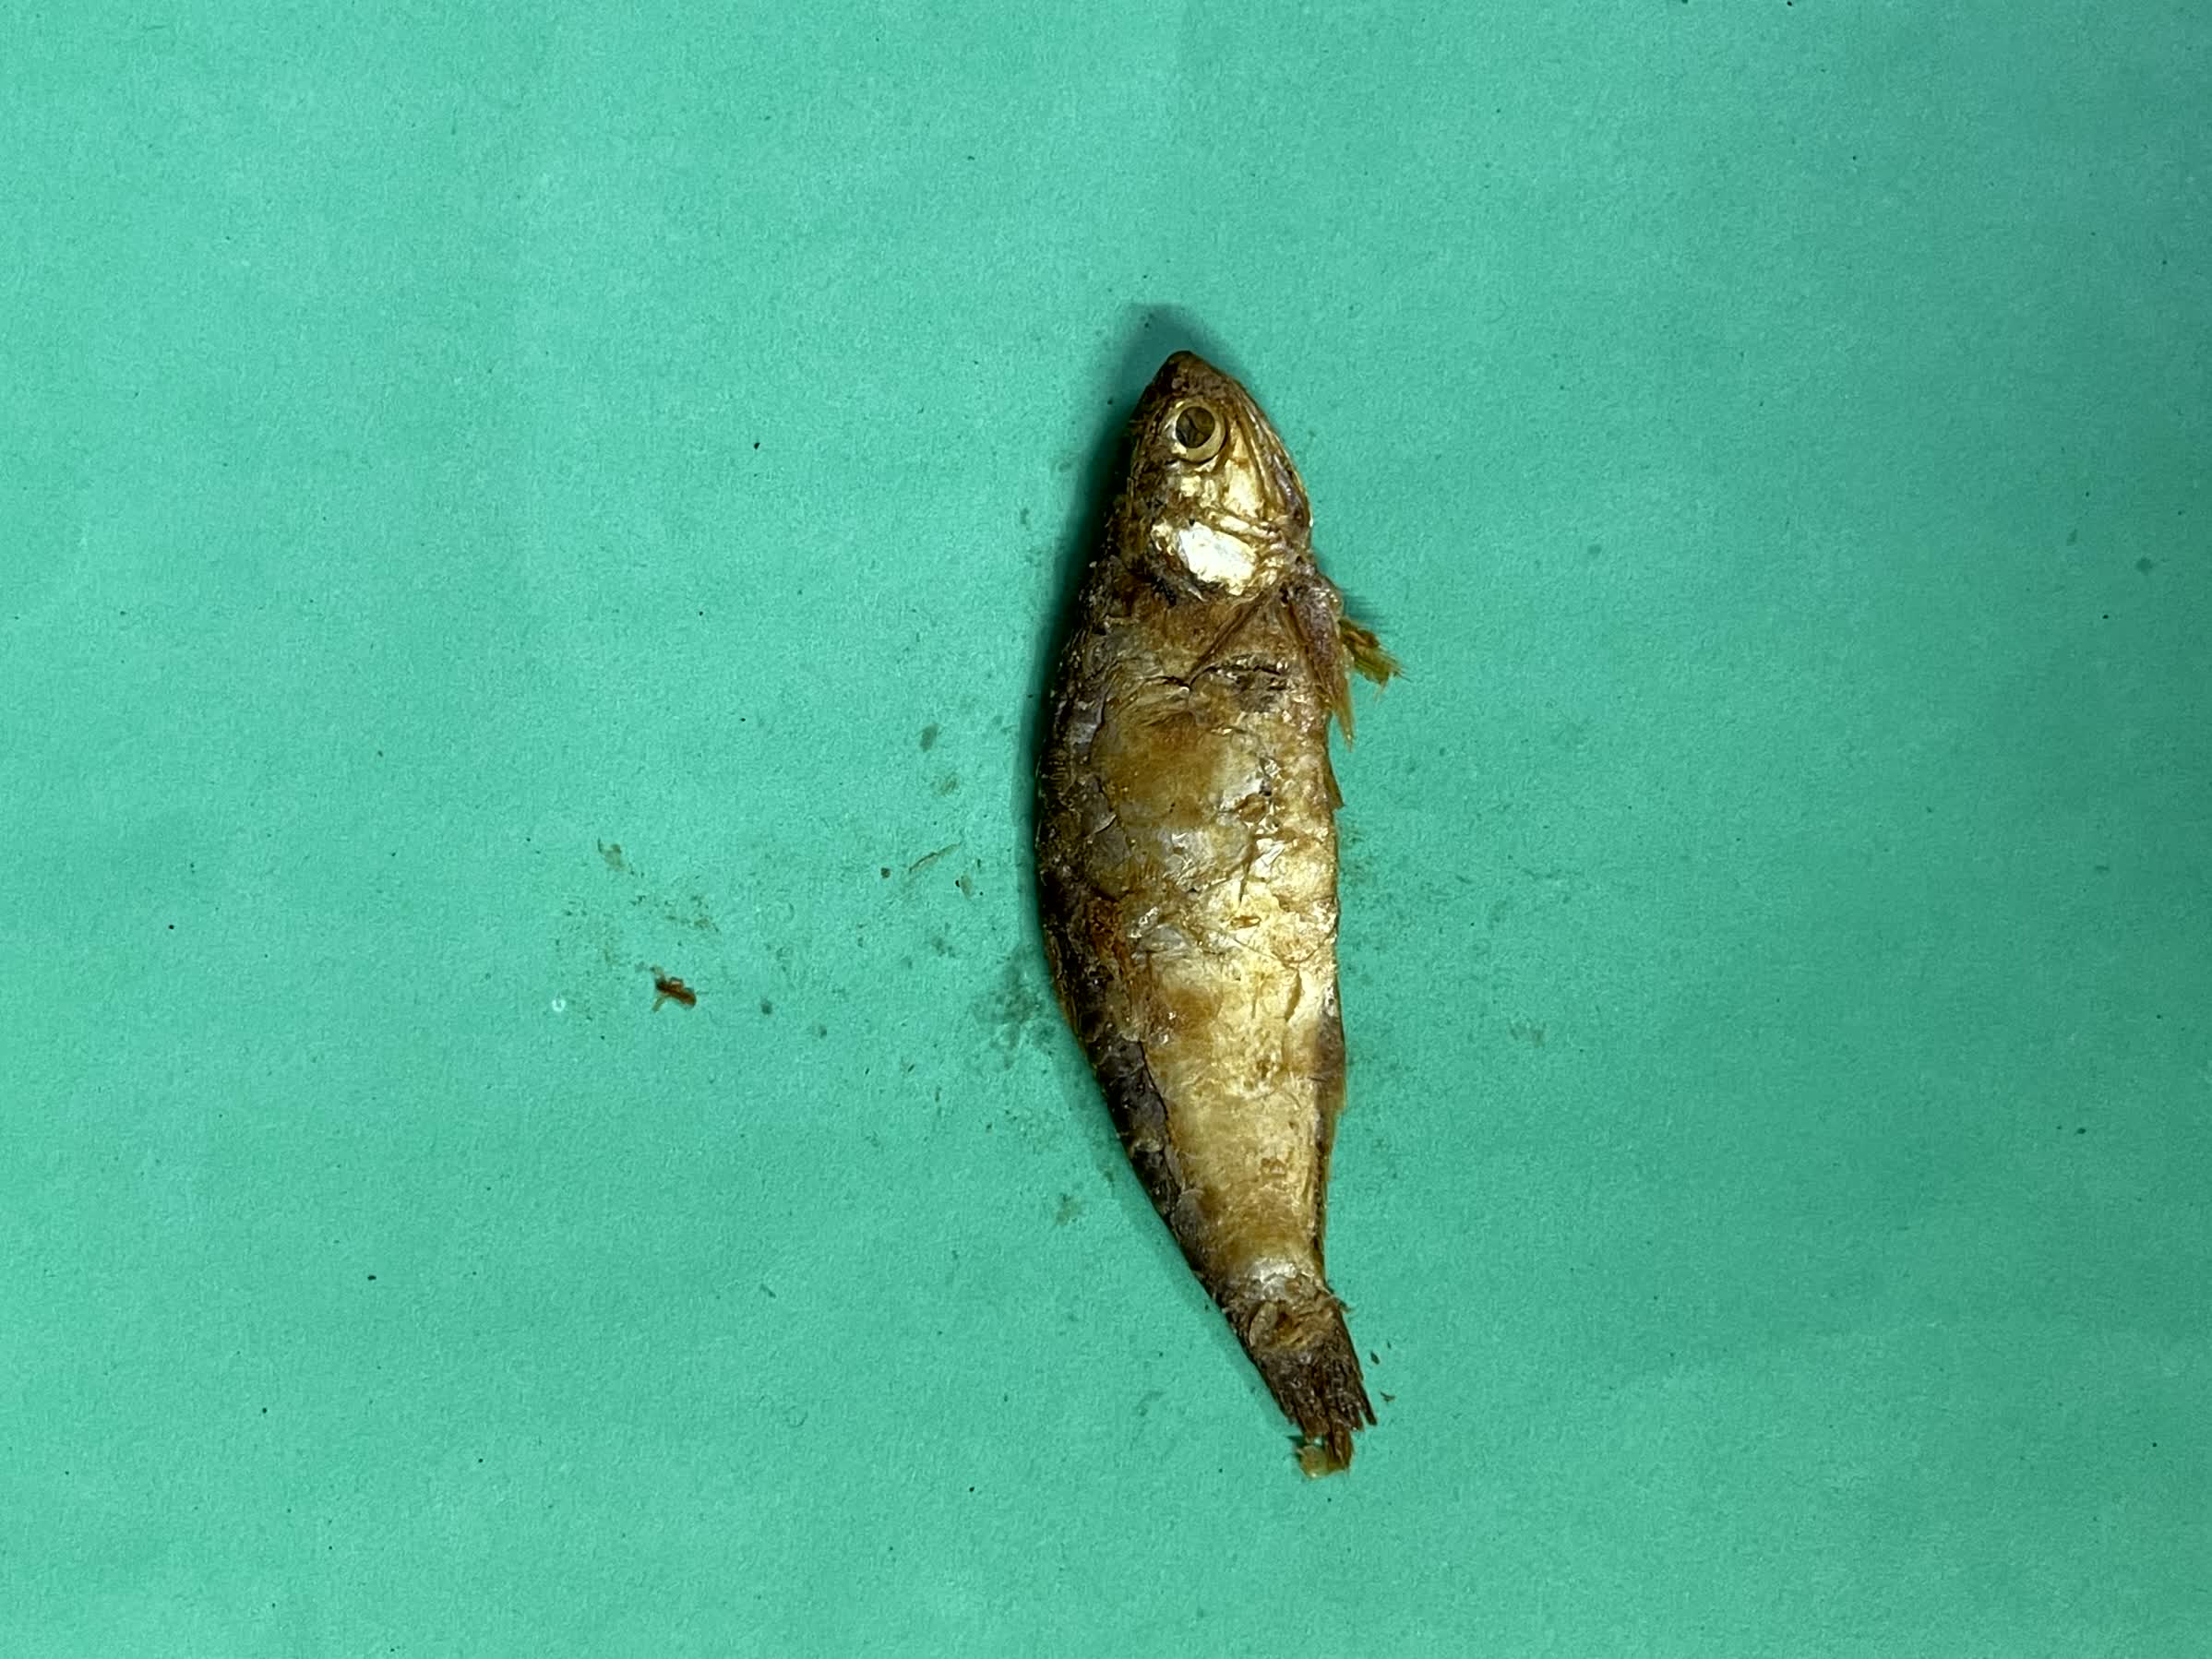
Species: Bashpata